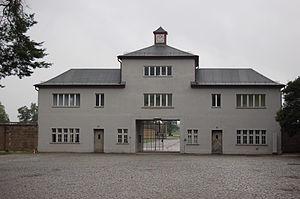
L'opération Bernhard était un projet de l'Allemagne nazie visant à falsifier des billets de banque britanniques. Le plan initial consistait à larguer les billets sur la Grande-Bretagne pour provoquer l'effondrement de l'économie britannique pendant la Seconde Guerre mondiale. La première phase a été menée à partir du début de 1940 par le Sicherheitsdienst sous le titre Unternehmen Andreas. L'unité a reproduit avec succès le papier chiffon utilisé par les Britanniques, a produit des blocs de gravure presque identiques et a décodé l'algorithme utilisé pour créer le code de série alphanumérique sur chaque note. L'opération a cessé au début de 1942 après que son chef, Alfred Naujocks, a perdu la faveur de son supérieur, Reinhard Heydrich.